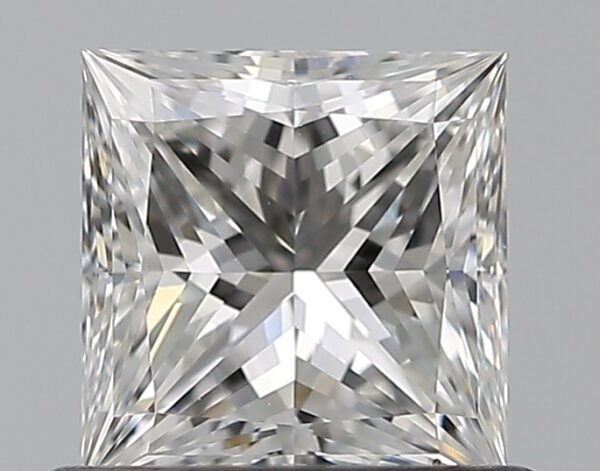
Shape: princess
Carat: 0.61
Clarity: VVS2
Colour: F
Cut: EX
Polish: EX
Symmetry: VG
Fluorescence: N
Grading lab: GIA
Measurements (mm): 4.84 x 4.72 x 3.33